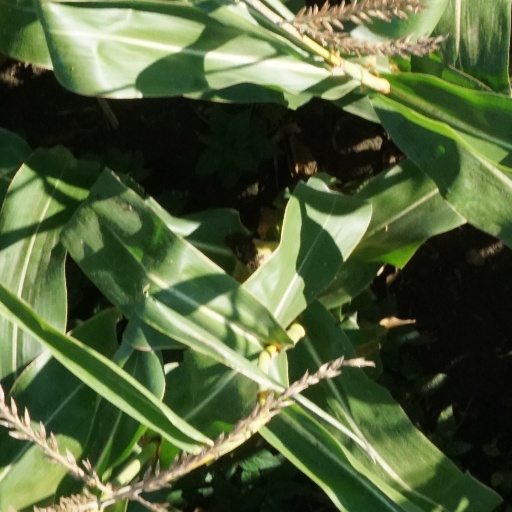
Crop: maize; corn